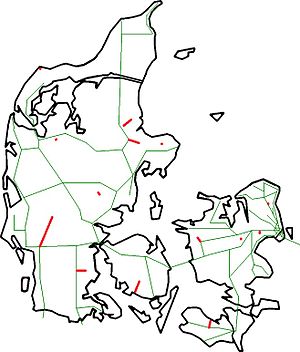
Veteranbane / Danske veteranbaner / Museums- og veteranbaner
Danske veteranbaner i 2012. Efterfølgende er kørslen på Grindstedbanen indstillet.
En veteranbane er en jernbane, hvor der ikke kører persontog i normal drift, men som i stedet bliver drevet som museumsbane med veterantog, dvs. tog der består af bevaret materiel, der ikke længere benyttes i daglig drift. Veterantog forekommer også på jernbaner i almindelig drift, blandet med den øvrige trafik. Fælles for både veteranbaner og veterantog er at de normalt kun kører på bestemte dage, ved særlige lejligheder og som særtog. I nogle tilfælde sker driften i tilknytning til et jernbanemuseum, mens der andre steder kan være stationer med et historisk miljø og inventar.